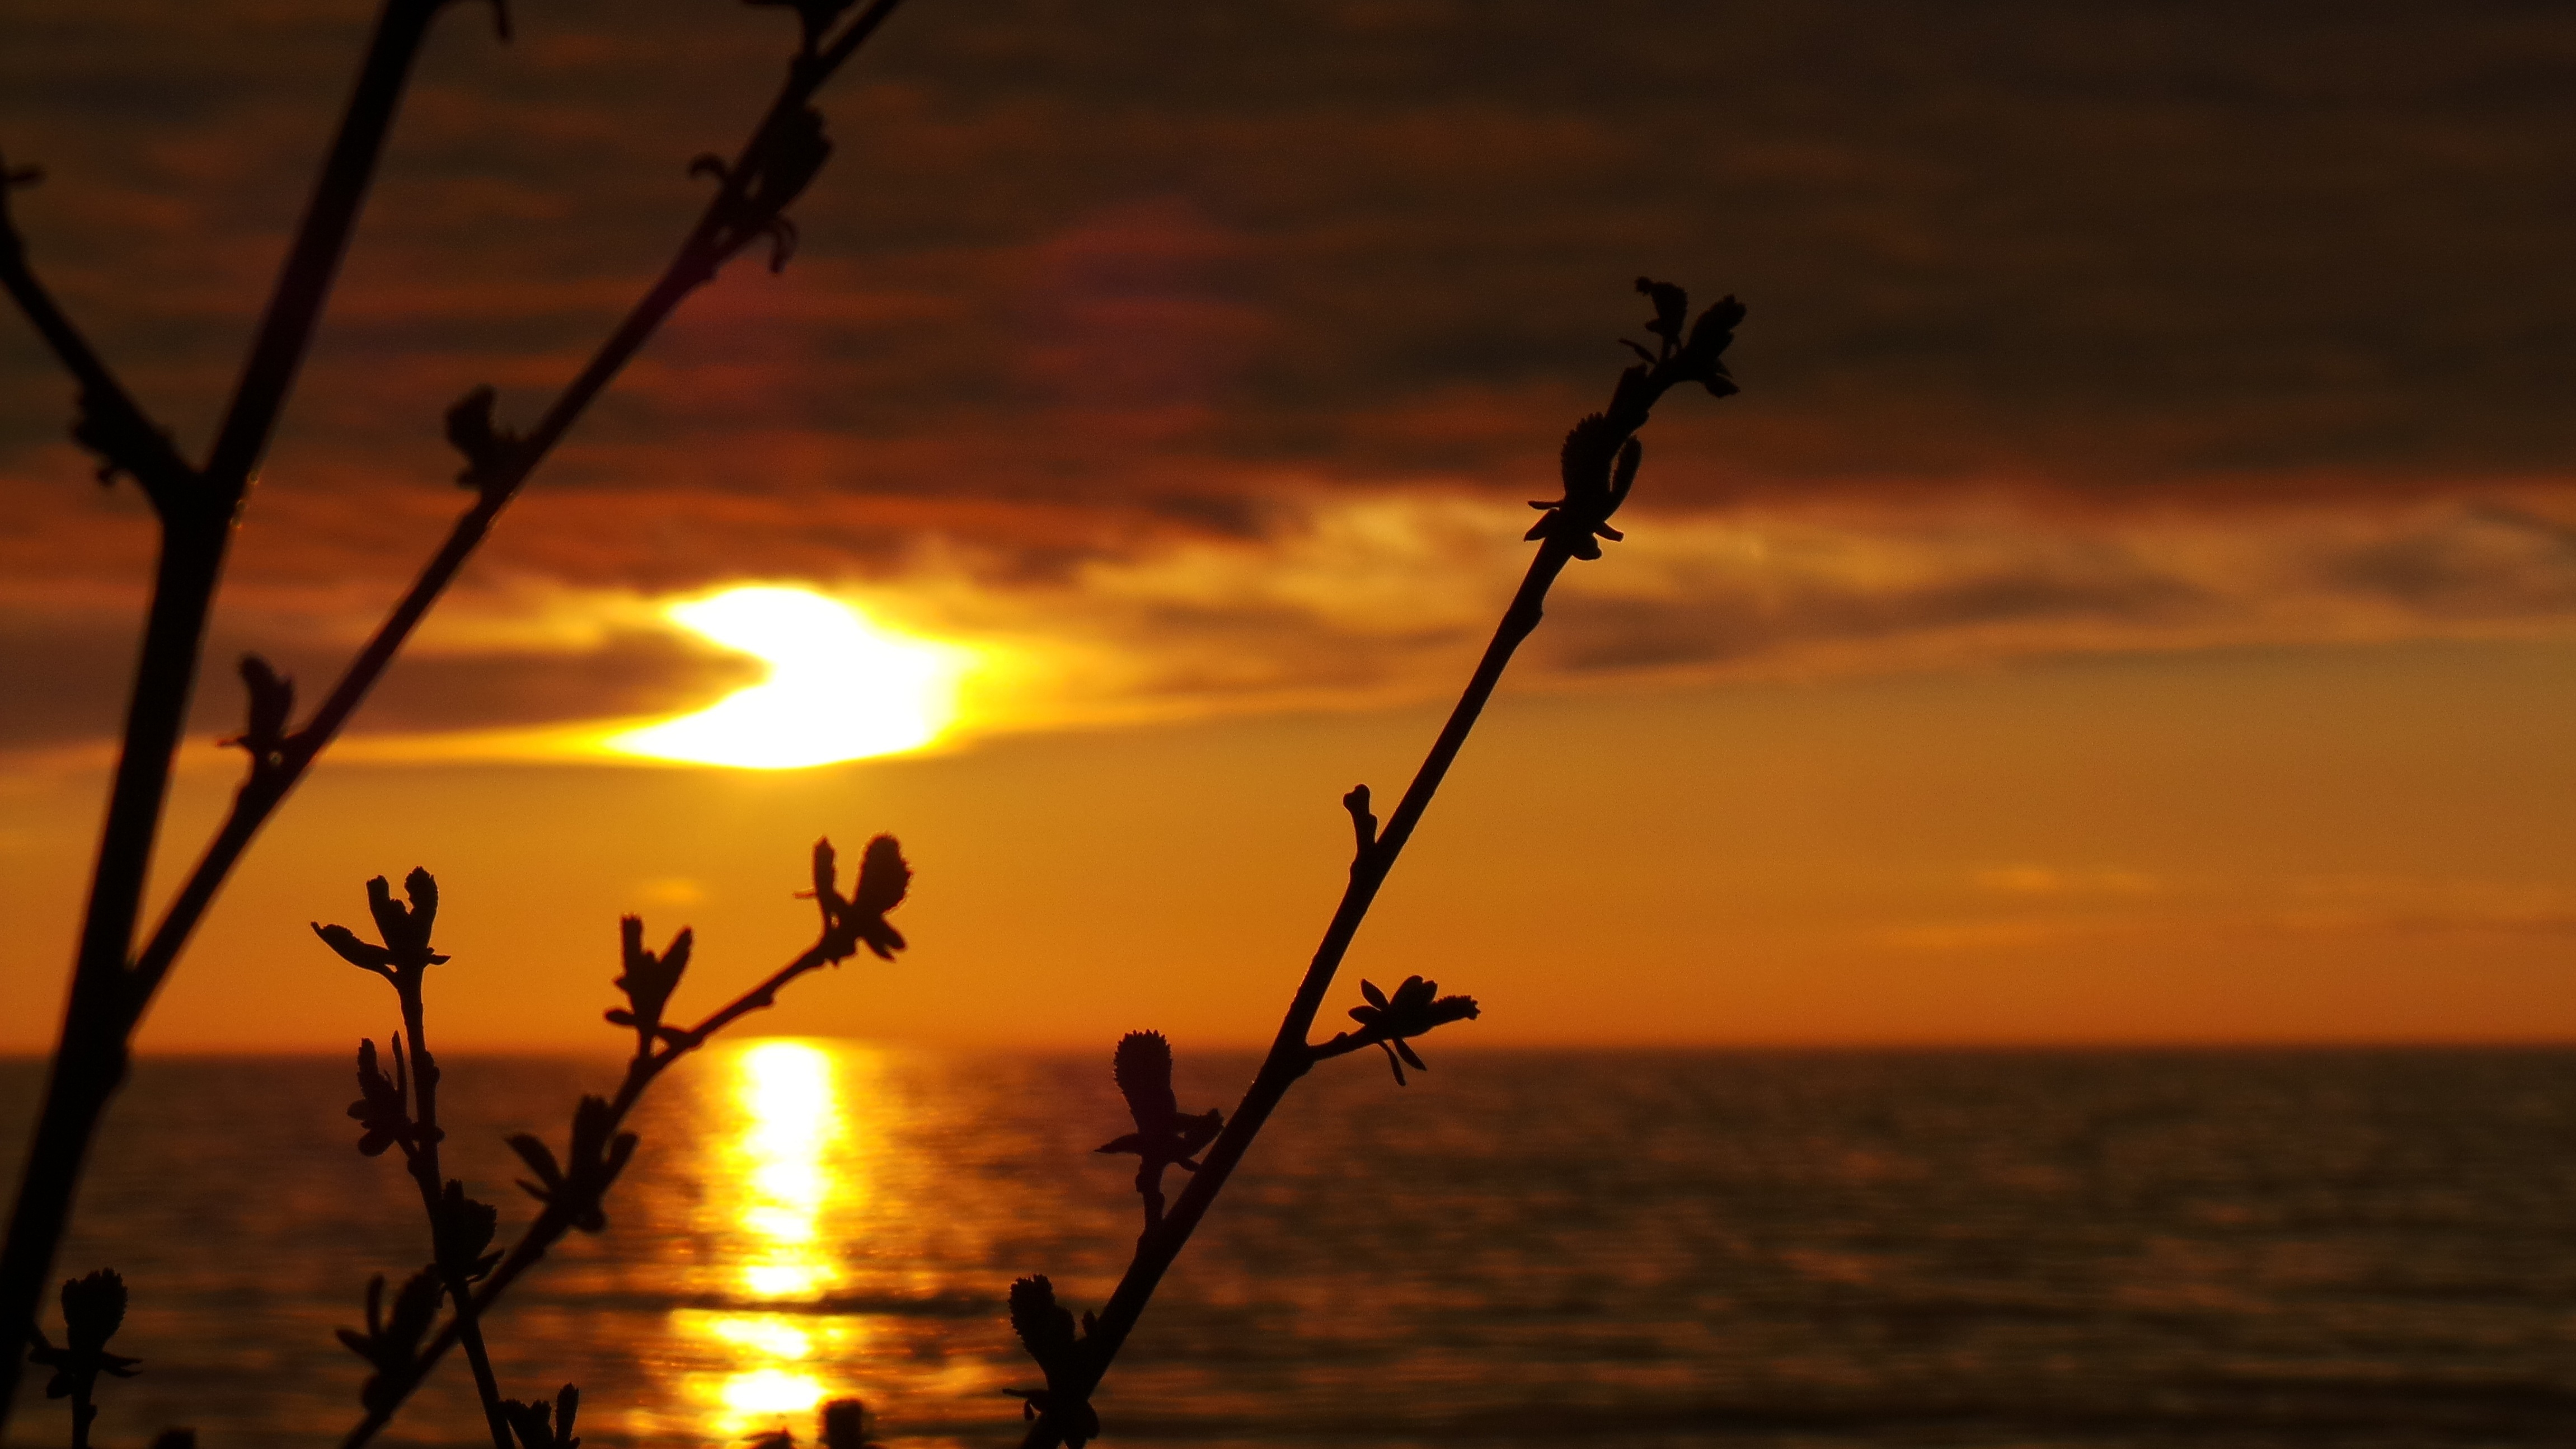
sea, nature, horizon, branch, cloud, sky, sun, sunrise, sunset, sunlight, morning, dawn, dusk, evening, reflection, afterglow